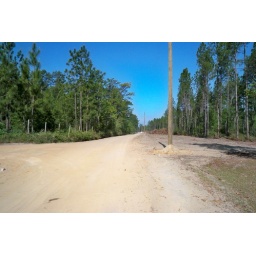
standing road in front of house cleared all the way to Mrs. Essies'